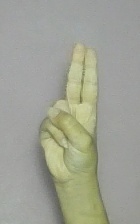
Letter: taa